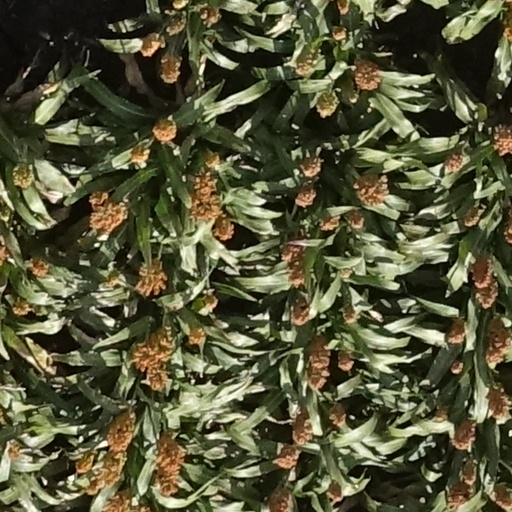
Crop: sorghum